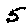
Label: 5